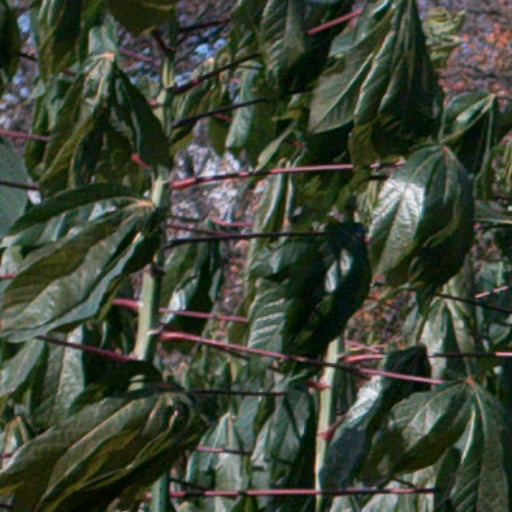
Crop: cassava